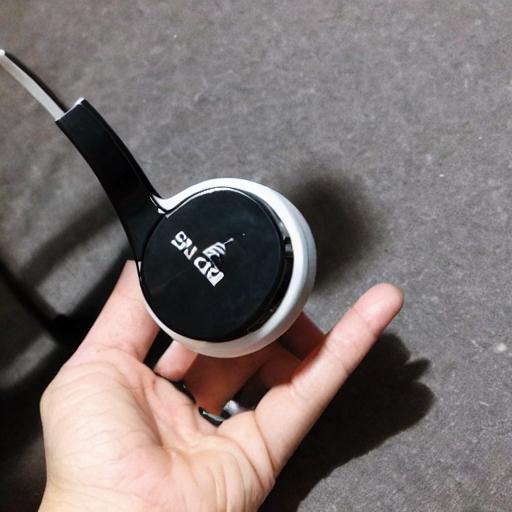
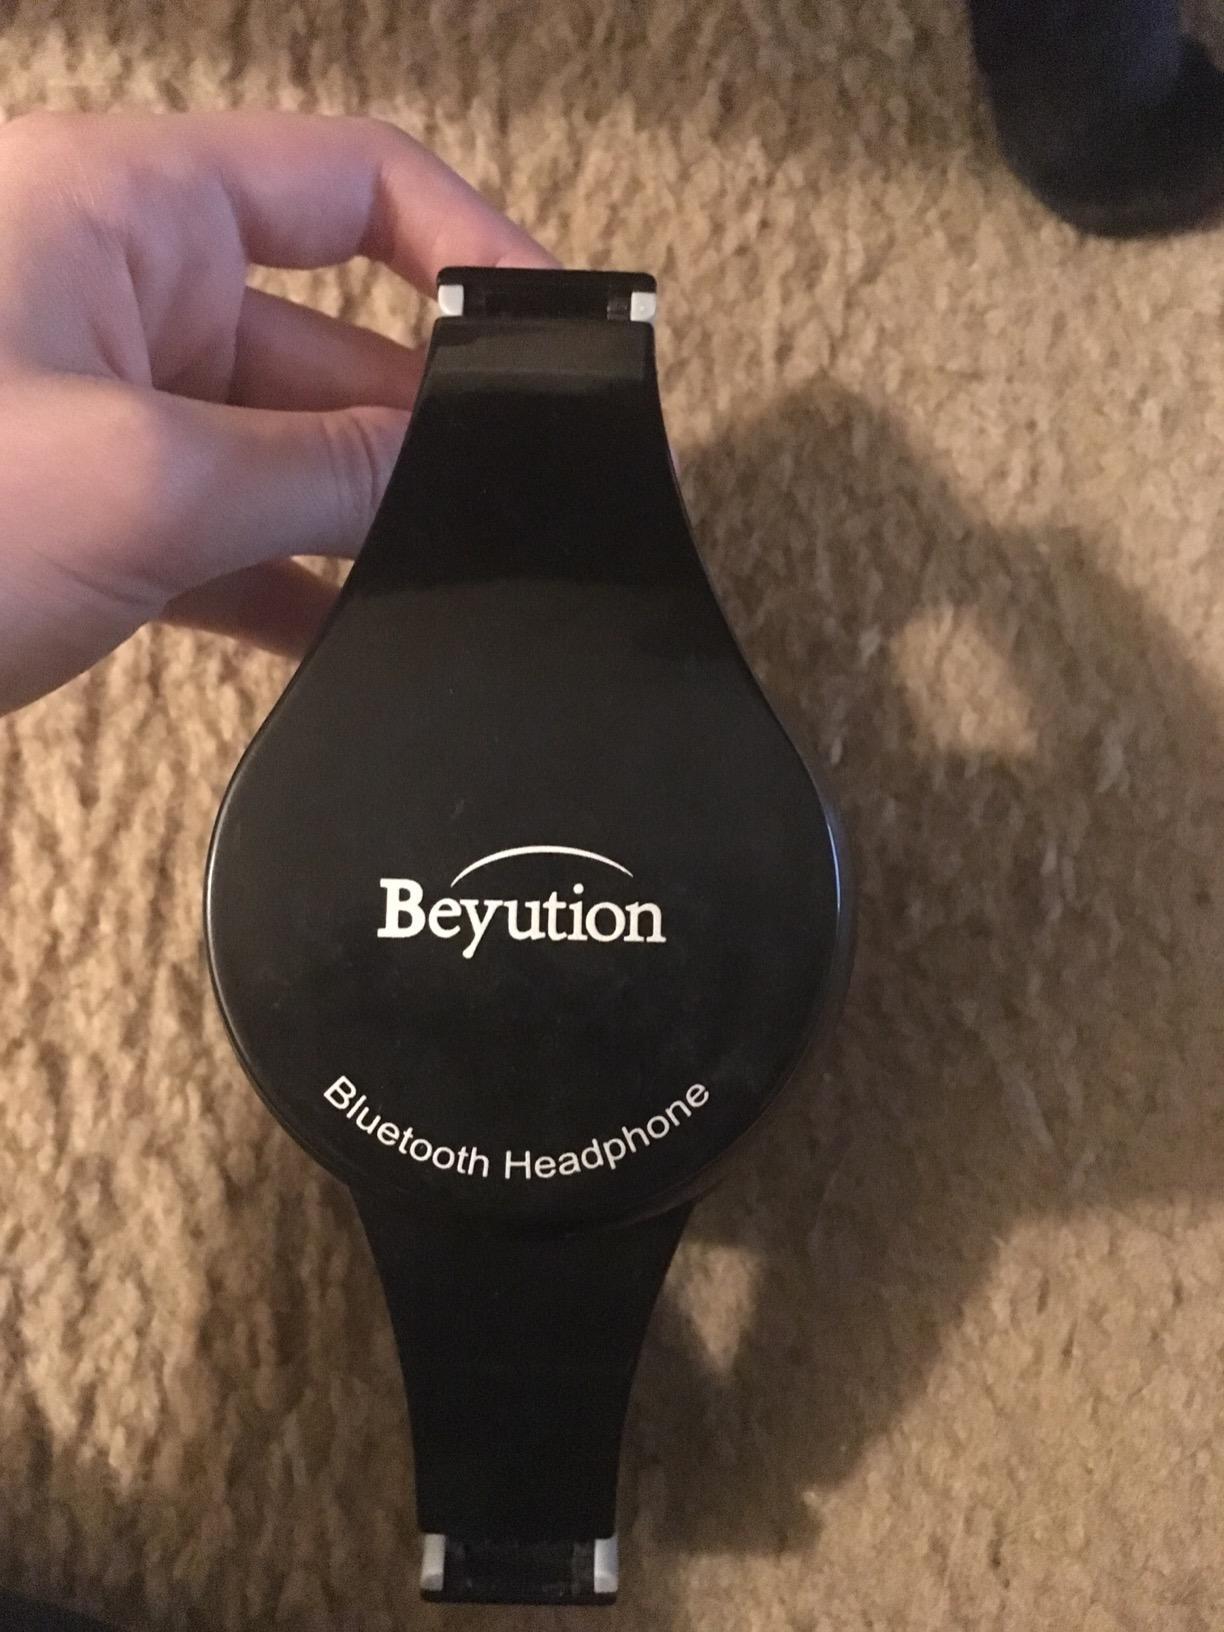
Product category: headphones
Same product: no